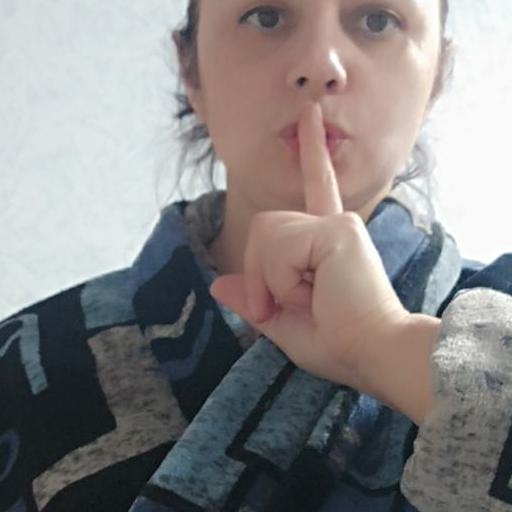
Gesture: mute